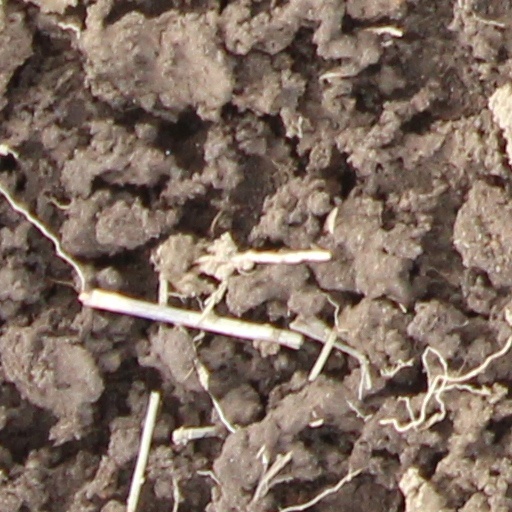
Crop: wheat